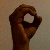
The image shows a hand gesture representing the letter 'O' in Indian Sign Language.